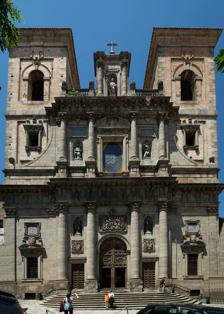
Building: Church of San Ildefonso, Toledo
Country: Spain
Year built: 1765
Church building in Toledo, Spain Façade of the Iglesia de San Ildefonso The Church of San Ildefonso ( Spanish : Iglesia de San Ildefonso ) is a Baroque style church located in the historic center of the city of Toledo , in Castile-La Mancha , Spain . It is also known as the Jesuit church and is consecrated to Saint Ildefonso of Toledo , patron of the city and Father of the Church . Construction Its construction took more than 100 years. Work began in 1629 on lands acquired by the Jesuits of Toledo in 1569. The location hosted the houses of Juan Hurtado de Mendoza Rojas y Guzmán, count of Orgaz. [ self-published source ] It was the birthplace of Saint Ildefonsus . Pedro and Estefanía Manrique, high Castilian nobility's members, were the promoters of the erection of the temple, as it was written in the founding documents: Interior of the church Since it is tradition that the glorious saint Ildefonso, archbishop and patron of the city, was born in these houses where we now make this foundation, and because of the great devotion that we, Don Pedro and Doña Estefanía Manrique, have to this glorious saint, we want and it is our will that the invocation of the said church, that is to be so, be of this glorious saint and that its image be placed in the altarpiece of the high altar in the most main place. — Founding document. Its approach followed the example of the Jesuit churches of Palencia and Alcalá de Henares and that of the Church of the Gesù , in Rome . It is the main church of the Company of Jesus . This trace has been attributed to Jan Bautista Monegro, at that time the master of the Cathedral . Jesuit architect Pedro Sánchez, a Jesuit brother, was in charge of the construction of the temple. Sánchez died in 1633 and was replaced by another companion of his order, Francisco Bautista , who built the facade and reredos in Baroque style. In 1669, Bautista left his place to Bartolomé Zumbigo, native architect of Toledo, who finished the towers and the facade. San Ildefonso was consecrated in 1718, although the sacristy, the main chapel and the octave, which contains the reliquary were incomplete. In 1765, the temple was finally completed under the direction of Jose Hernandez Sierra, architect of Salamanca . Unfortunately for the order of the Jesuits, only two years  after the expulsion from Spain by order of king Charles III of Spain under the charge of instigating the Esquilache Riots , which had taken place in 1766. The Company of Jesus did not recover the church until the twentieth century. [ self-published source ] See also List of Jesuit sites References